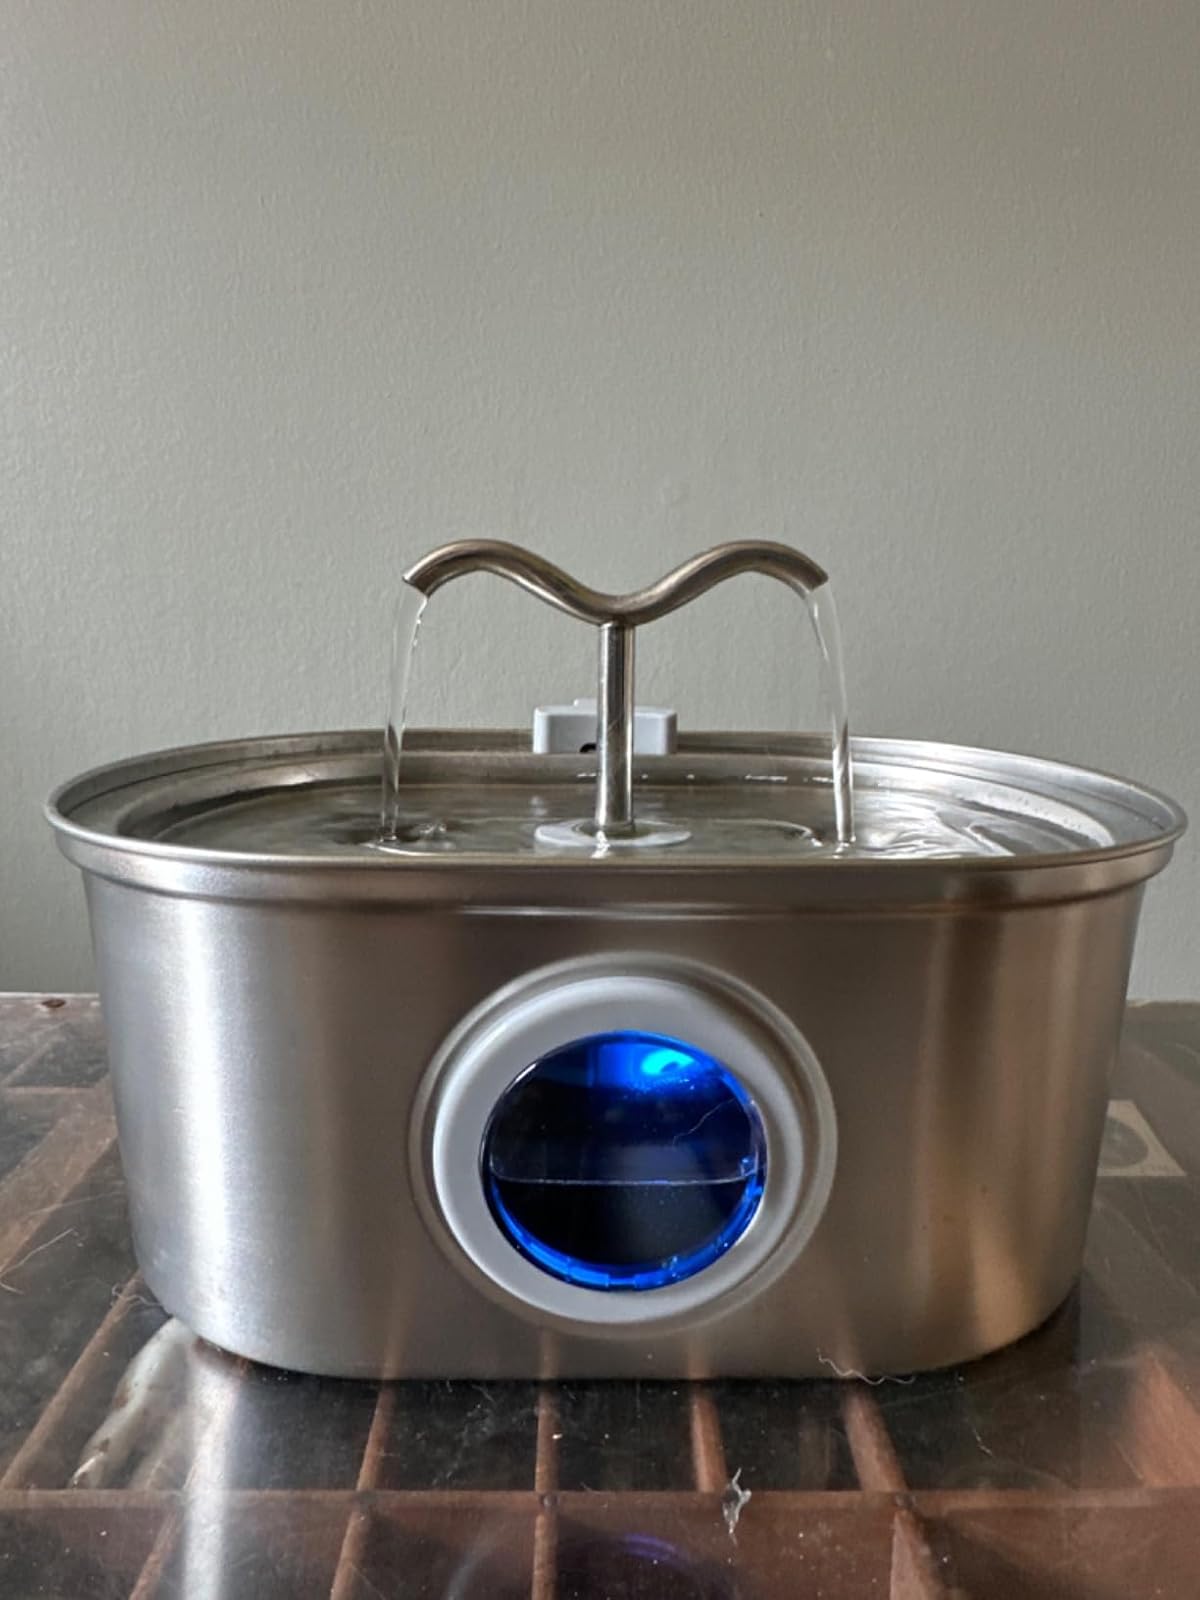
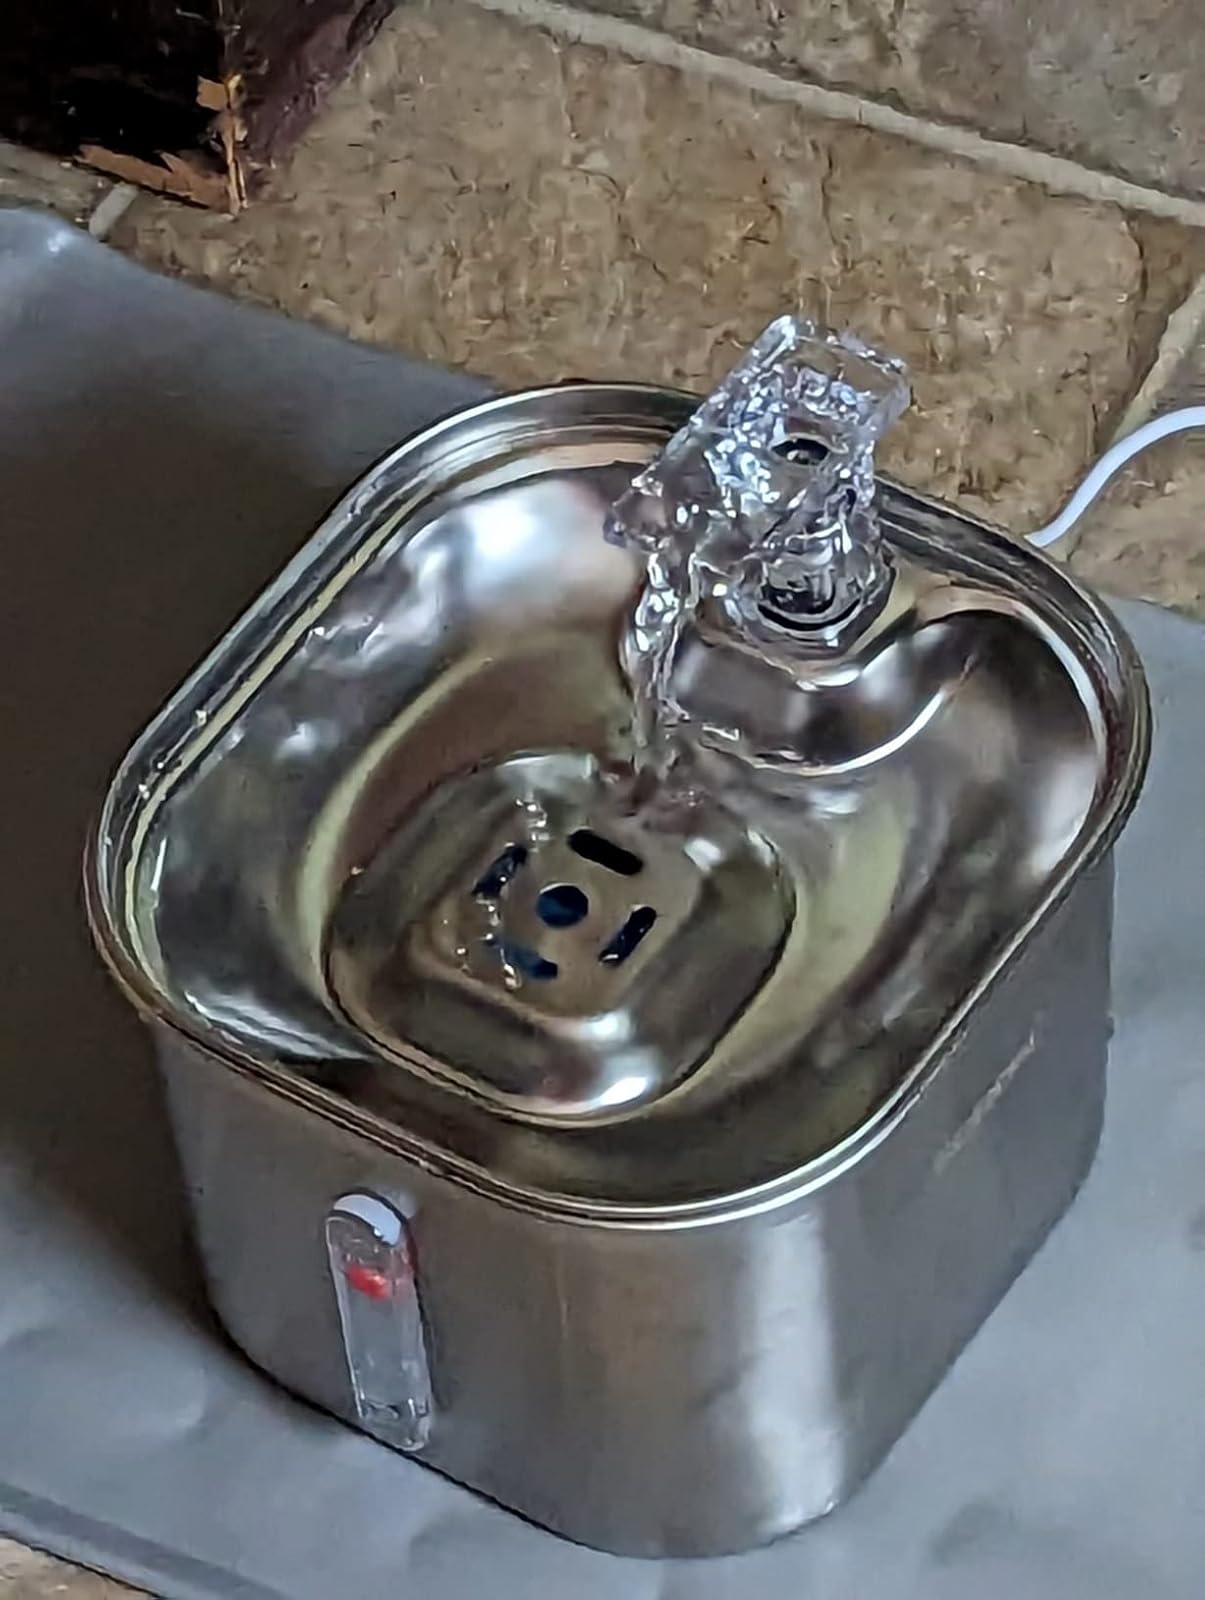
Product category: items_bowl
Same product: no